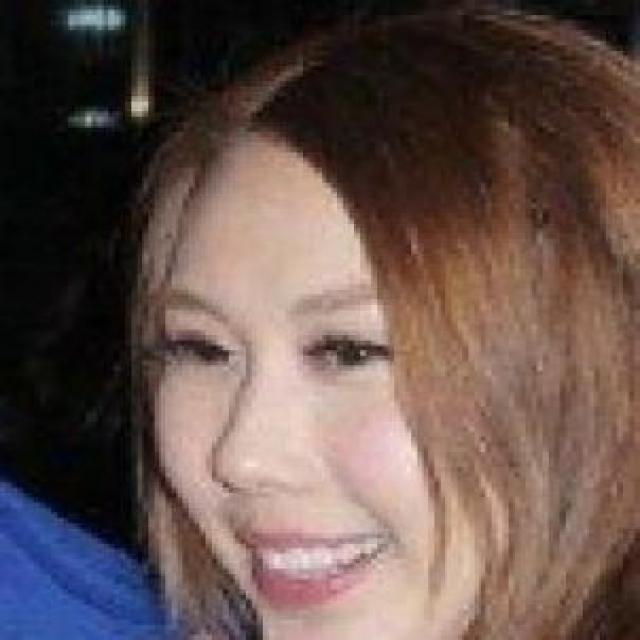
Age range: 21-44